Father

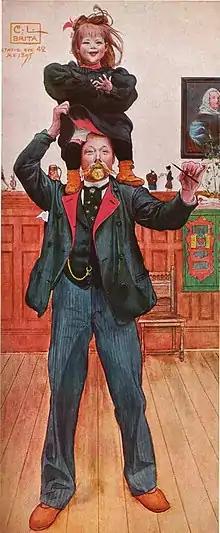
Painter Carl Larsson playing with his laughing daughter Brita

Roman law defined fatherhood as "Mater semper certa; pater est quem nuptiae demonstrant" ("The [identity of the] mother is always certain; the father is whom the marriage vows indicate"). The recent emergence of accurate scientific testing, particularly DNA testing, has resulted in the family law relating to fatherhood experiencing rapid changes.